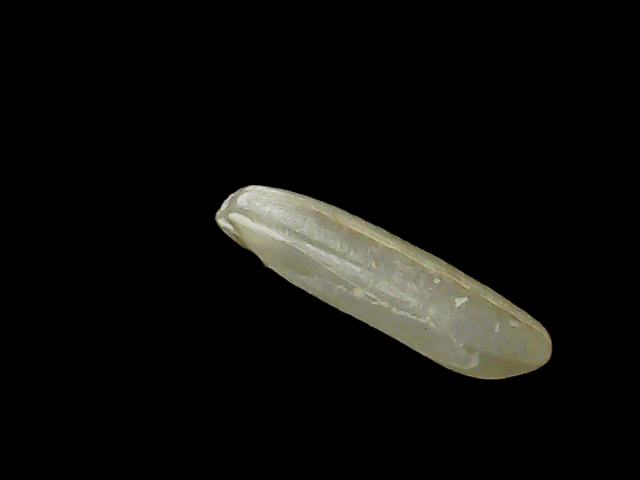
Rice variety: Binadhan19